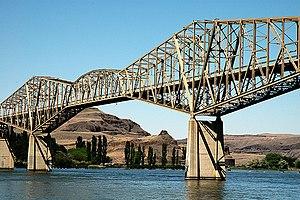
Cet article a pour vocation de présenter une liste de ponts remarquables aux États-Unis, soit par leurs caractéristiques dimensionnelles, soit par leur intérêt architectural ou historique.